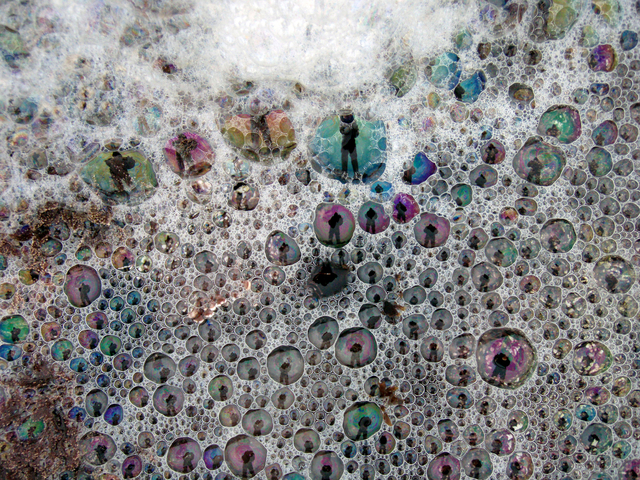
Texture: bubbly